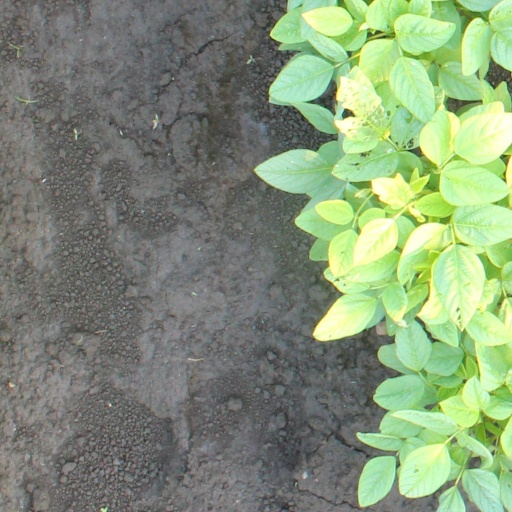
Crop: soybean